Michel Temer

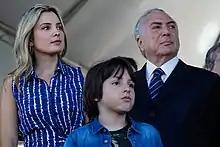
Michel and Marcela Temer, accompanied by their son Michel, attending the 2017 Independence Day parade in Brasília

In an Ibope survey in September 2016, after approximately a month of President Temer's administration, 39% of Brazilians rated his administration "bad or terrible", while 14% considered it "great or good". 2,002 people were heard between 20 and 25 September, and the margin of error was two percentage points.